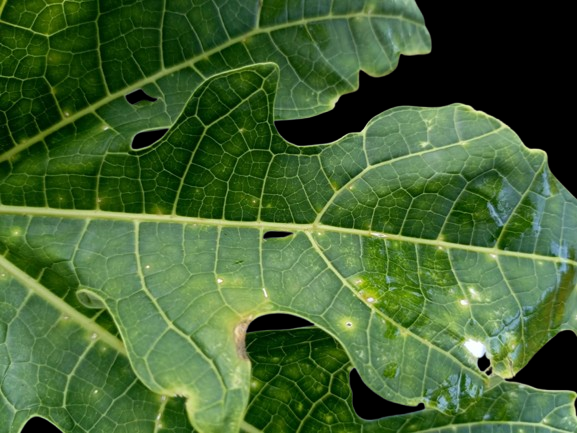
Crop: Papaya
Label: Curled_Yellow_Spot